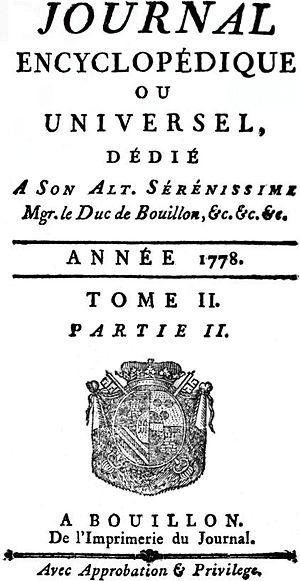
Le Journal encyclopédique ou universel est un périodique scientifique de langue française fondé par Pierre Rousseau le 1ᵉʳ janvier 1756. Édité à Liège puis à Bouillon, il est absorbé par l’Esprit des journaux le 9 novembre 1793.